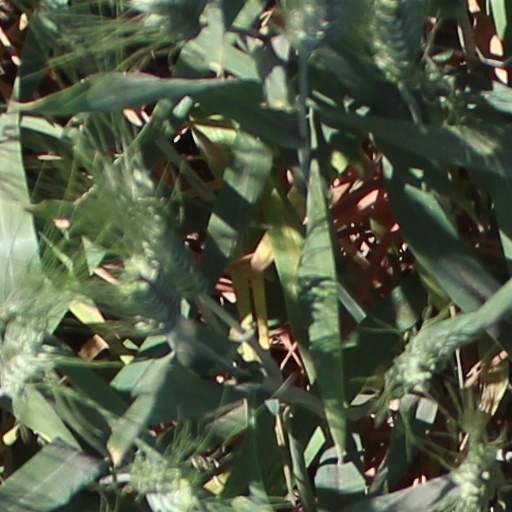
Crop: wheat